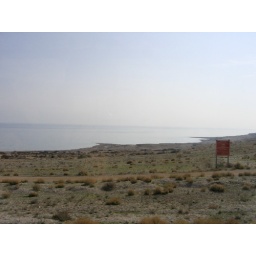
Driving by the Dead Sea. The road was tiny. And he drove that bus like it was a Porsche.